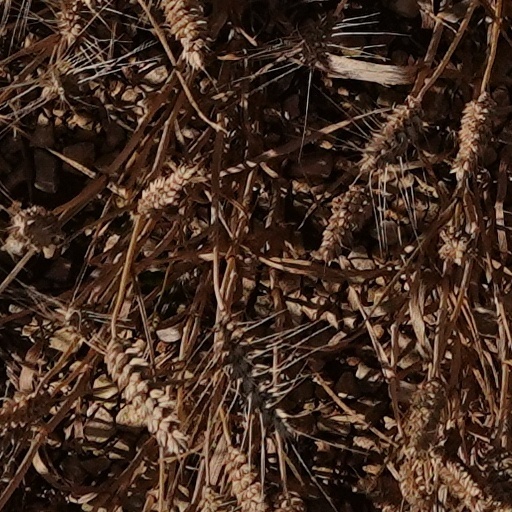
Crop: wheat